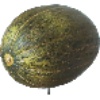
Label: Melon Piel de Sapo 1